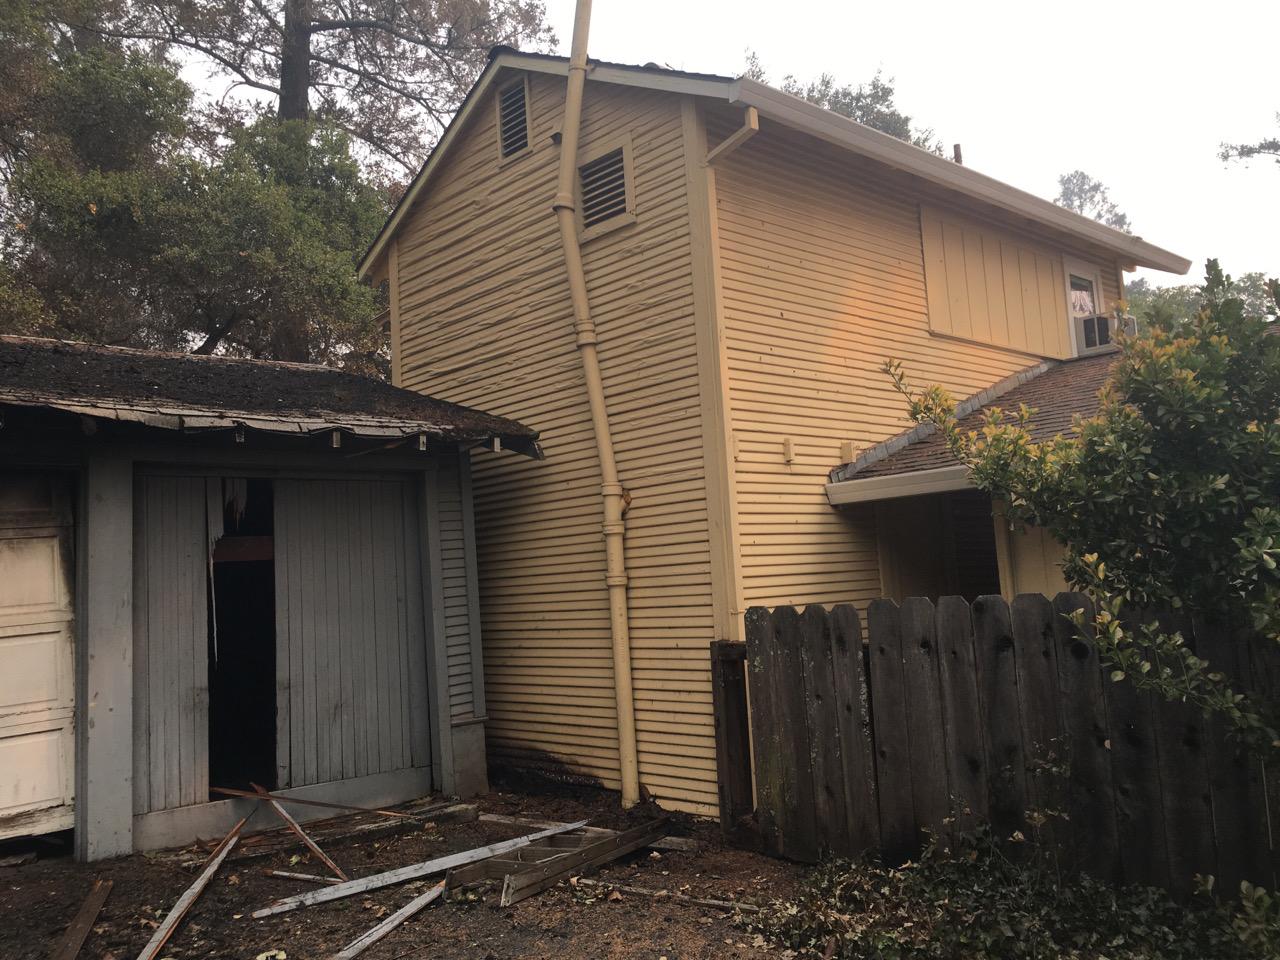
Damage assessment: affected